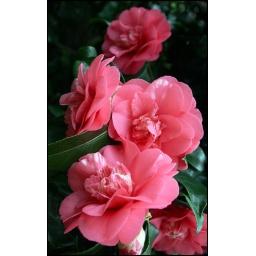
Camelia japonica in bloom at the green houses of the Kiel Botanical Garden